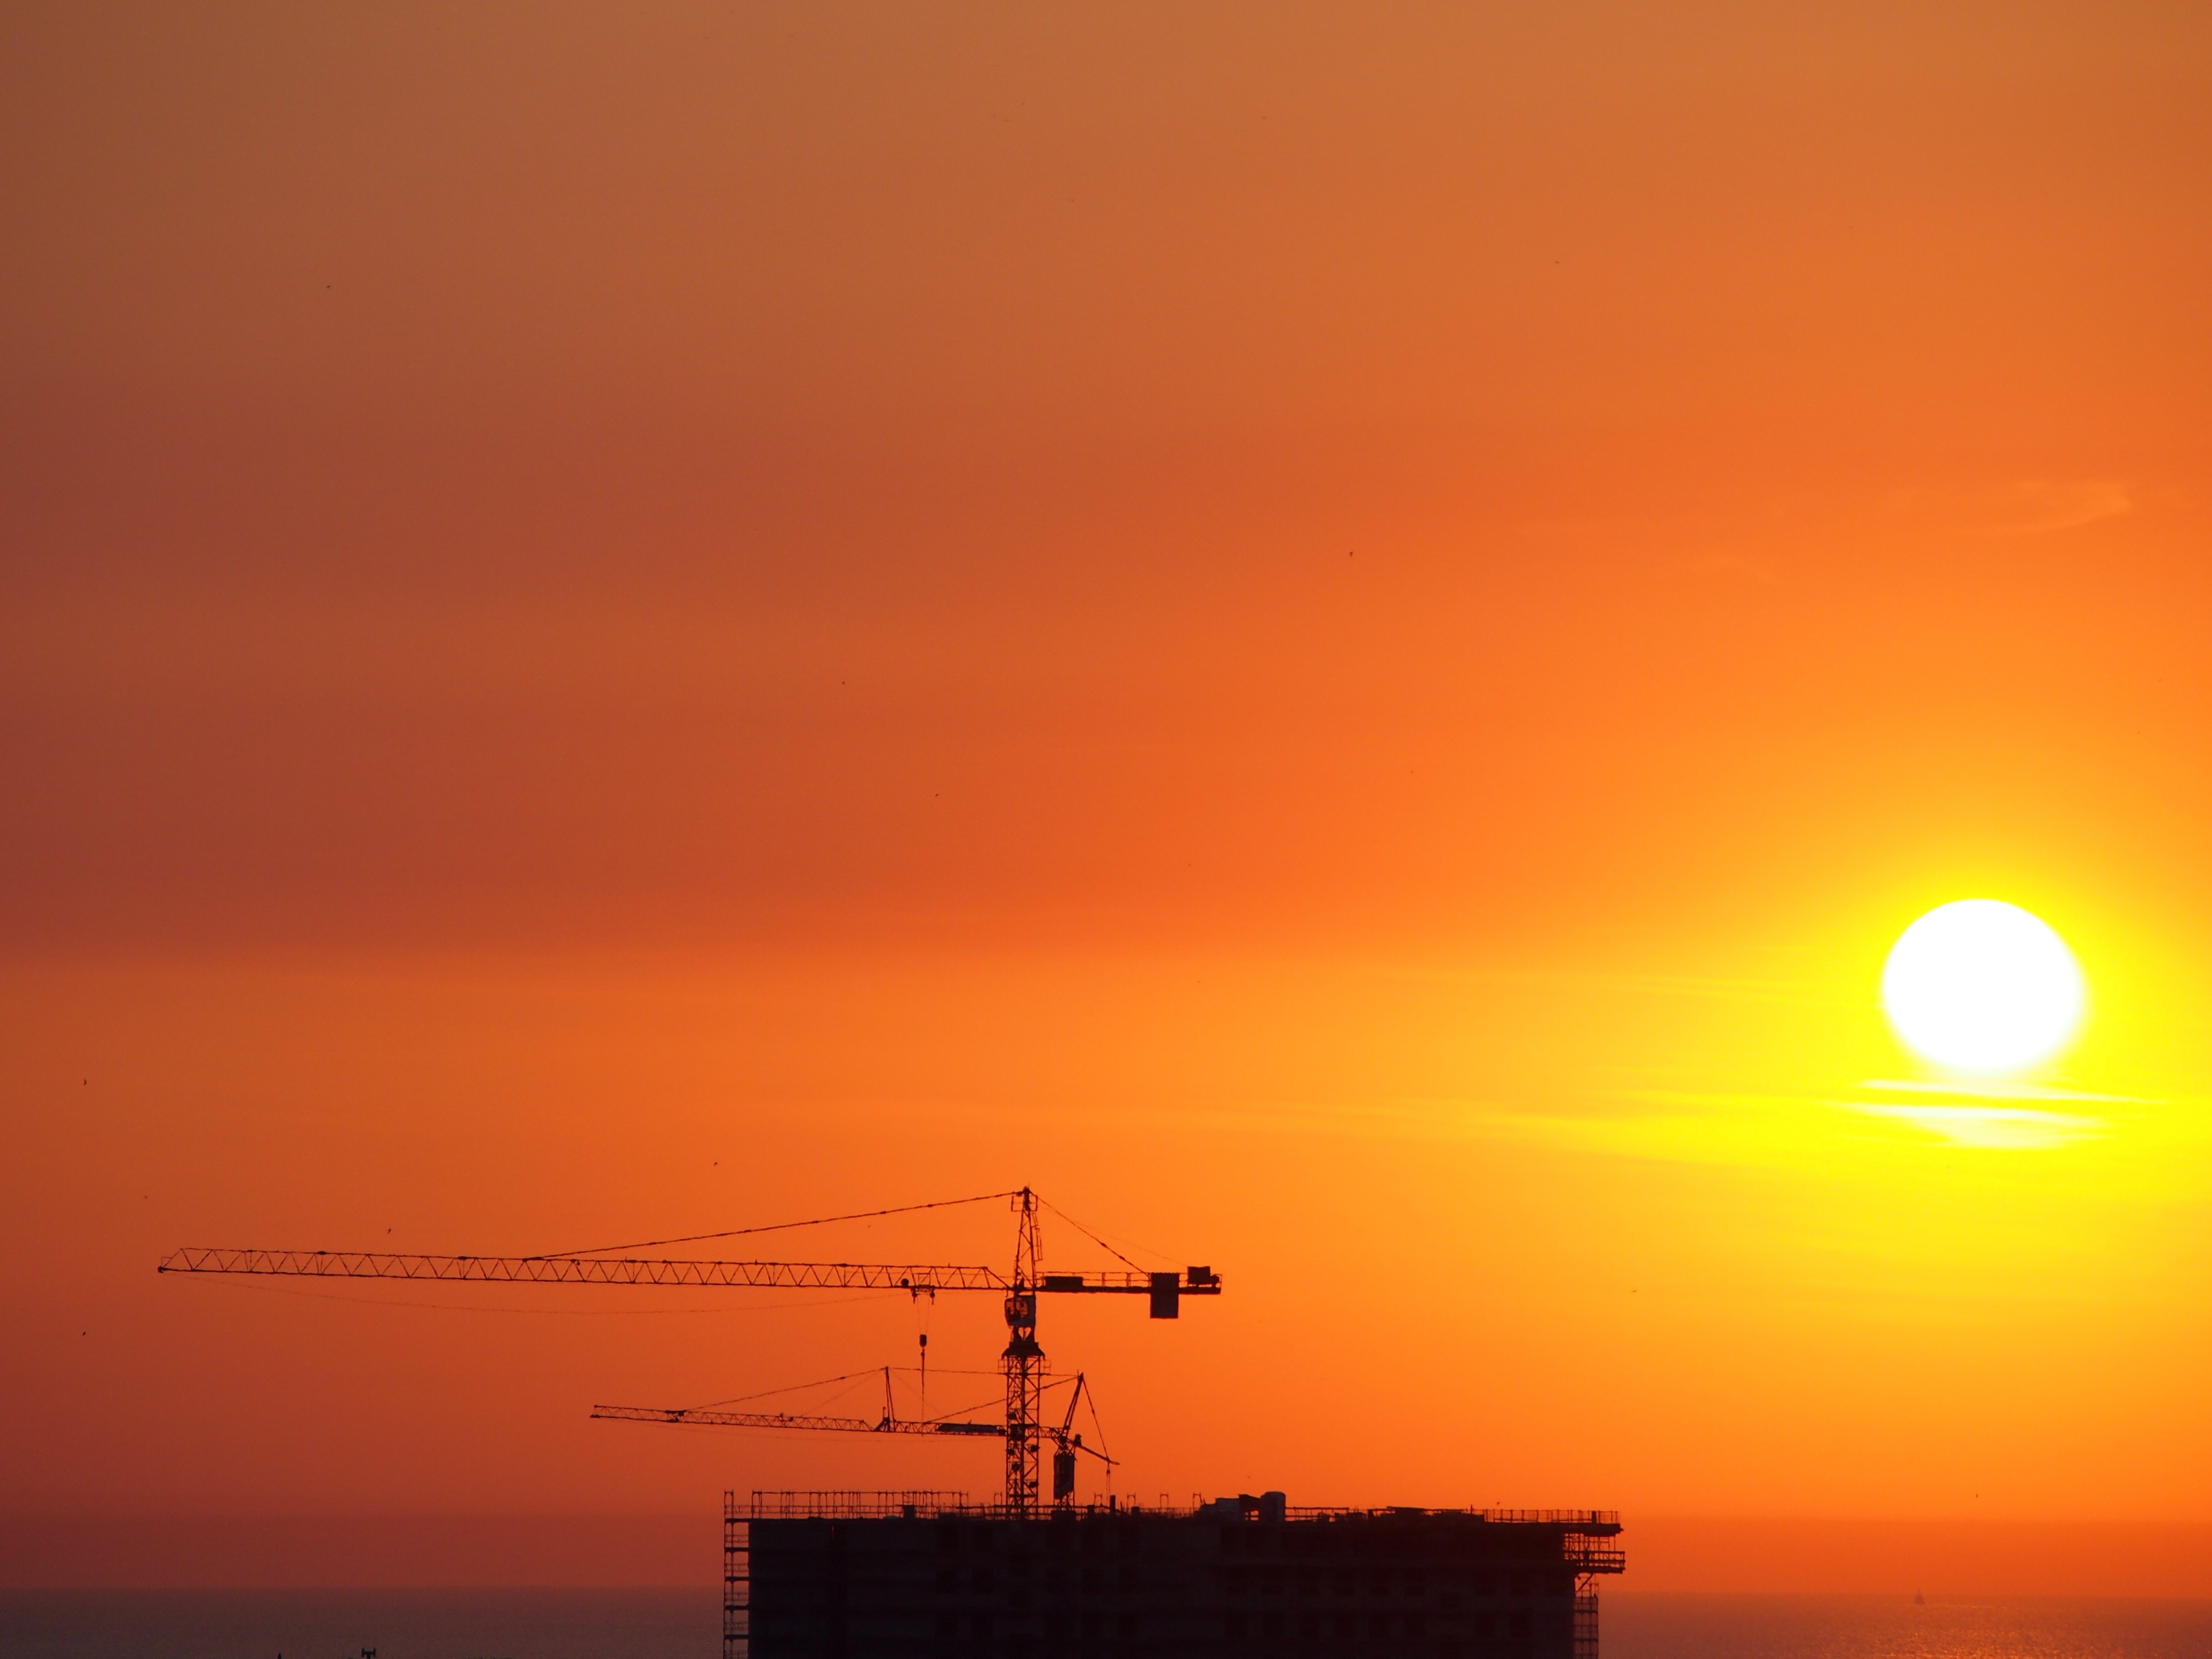
sea, horizon, sky, sun, sunrise, sunset, sunlight, morning, dawn, dusk, evening, crane, site, afterglow, red sky at morning, warnemunde